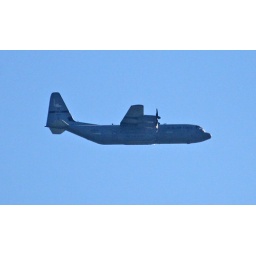
An old-fashioned plane flying around the island in preparation for next week's Blue Angels air show.